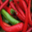
Label: sweet_pepper